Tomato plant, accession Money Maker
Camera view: horizontal (90 deg, fisheye); turntable rotation: 240 degrees
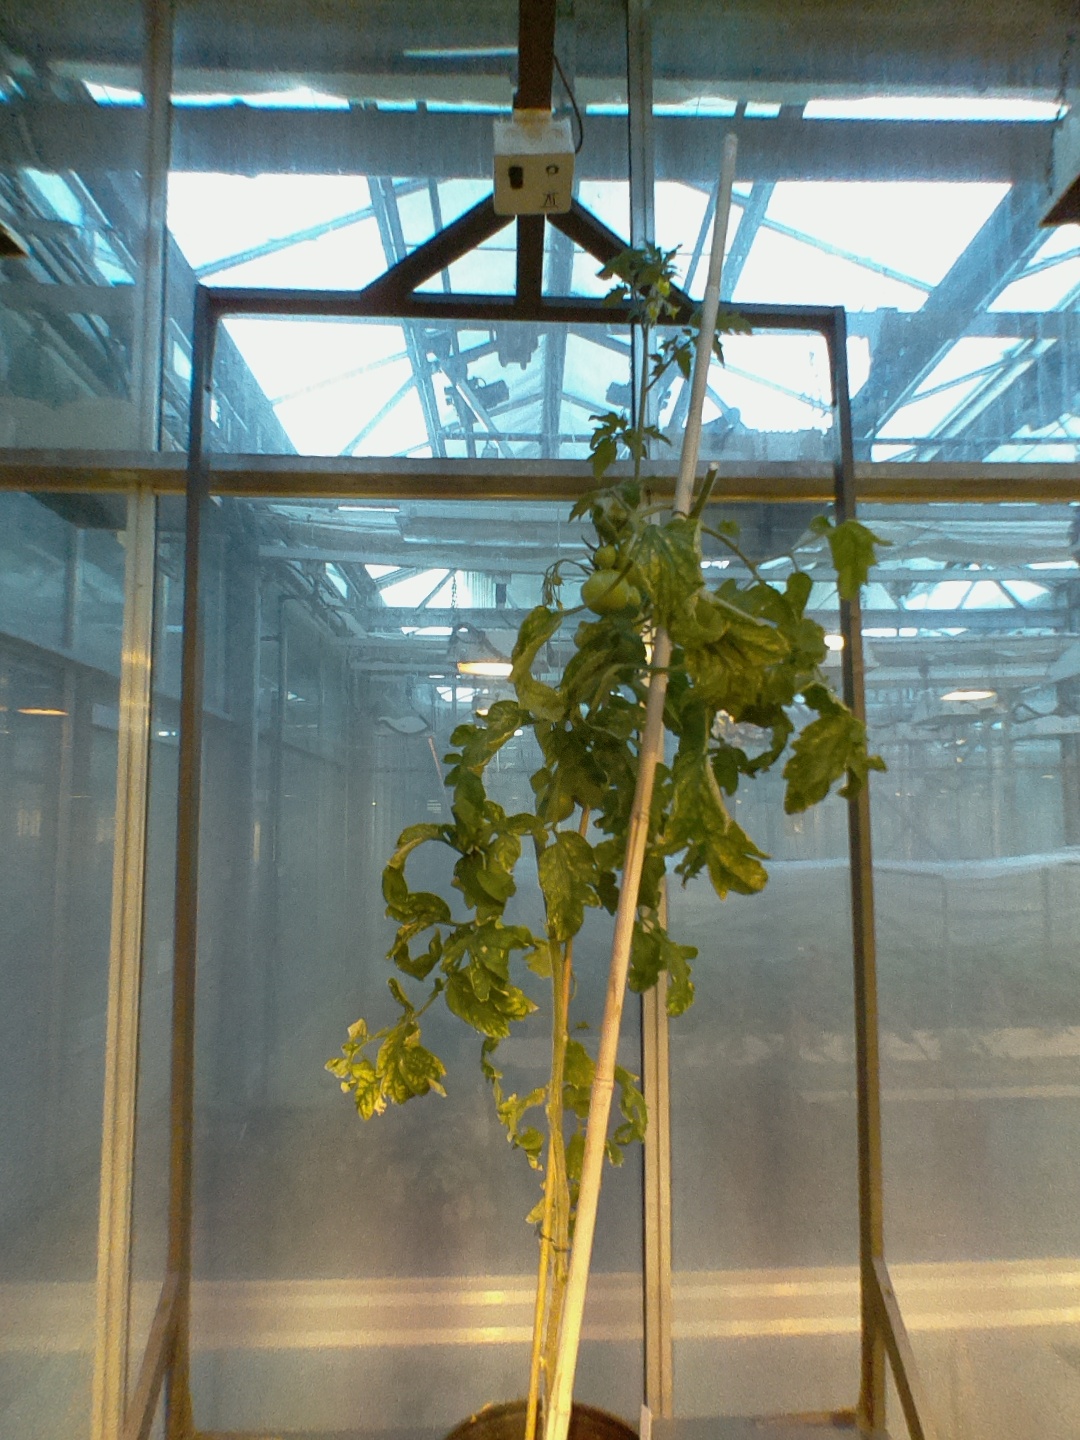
BBCH growth stage 79: 90% -100% of final fruit size